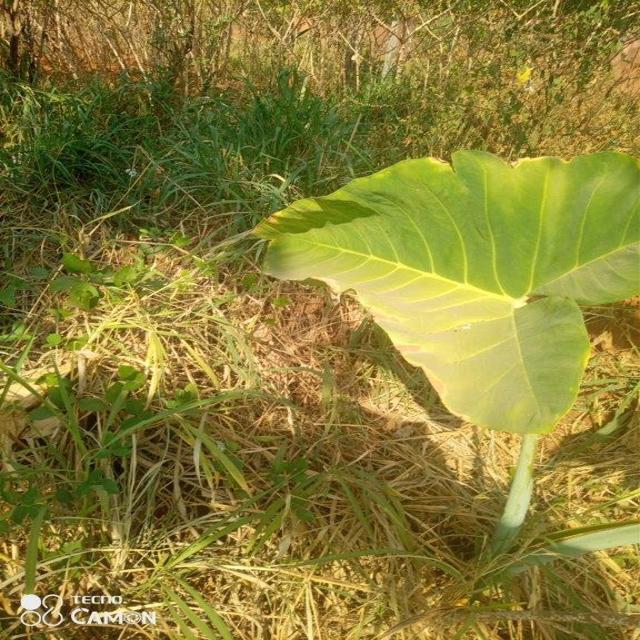
Label: Early_Blight